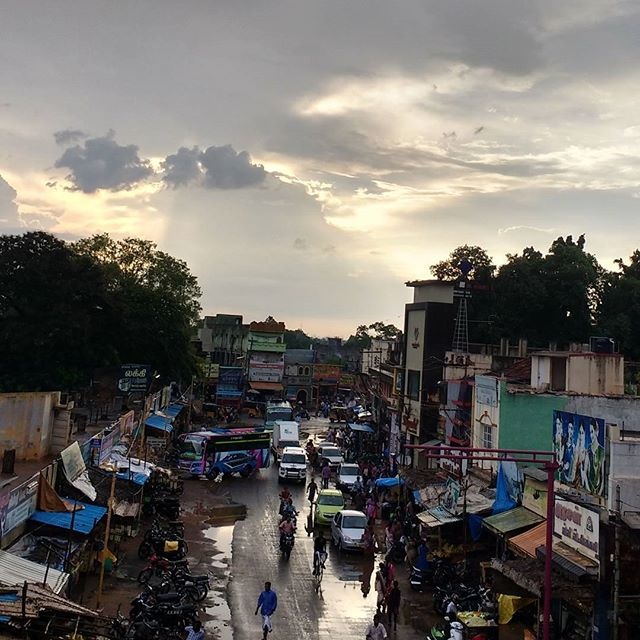
kumarappa velar, palavangudi